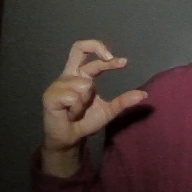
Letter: thal